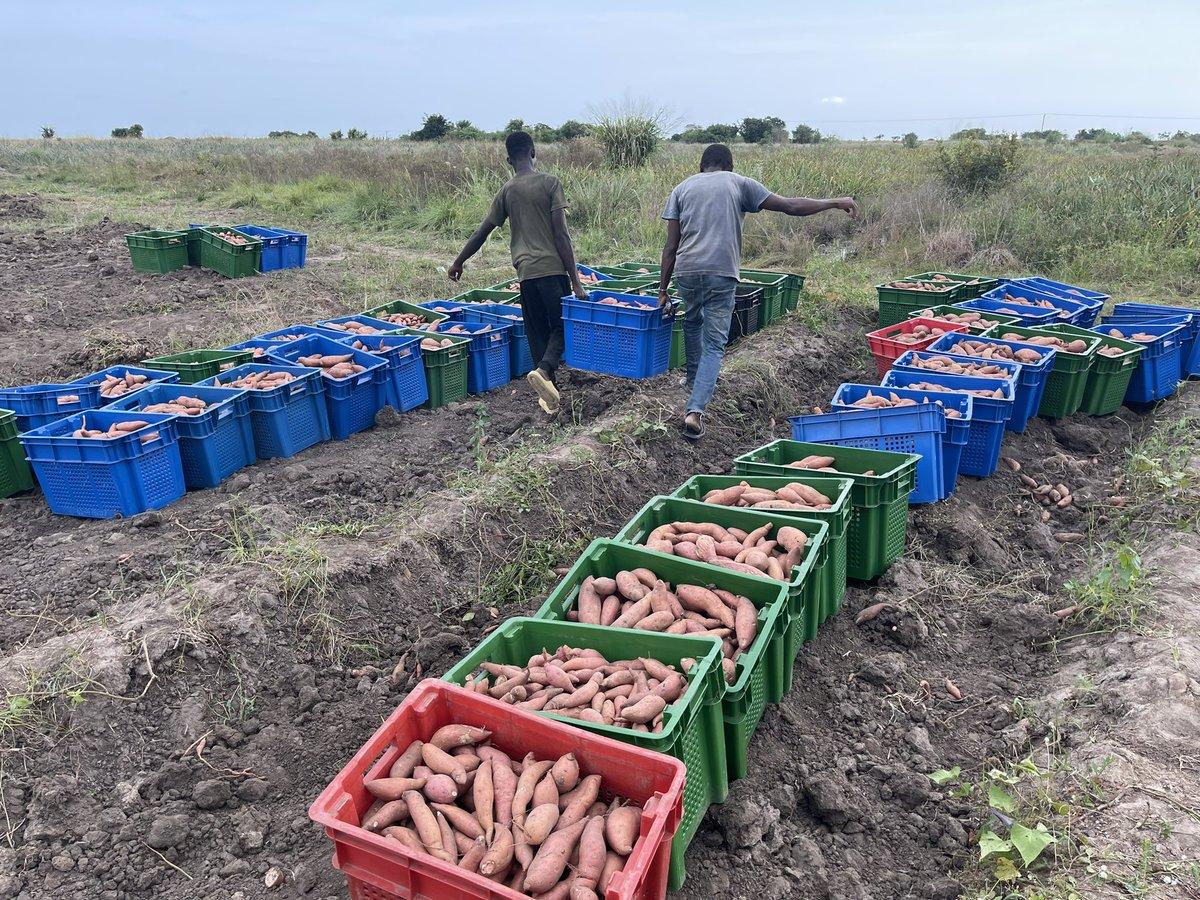
Wakulima wamepaki viazi kwenye vifaa maalumu vya kubebea wakiwa shambani baada ya kuvuna kwa uangalifu, wakijiandaa kuvisafirisha kwenda sokoni kwa ajili ya mauzo na kuongeza kipato.